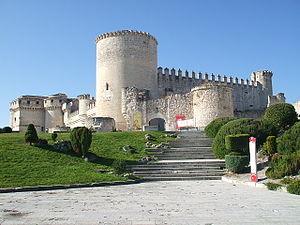
Cuéllar est une commune de la province de Ségovie dans la communauté autonome de Castille-et-León en Espagne. Cuéllar est une ville dans laquelle se déroulent les encierros les plus anciens d'Espagne.